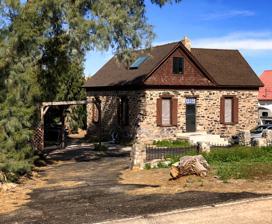
Building: Parley Hunt House
Country: United States of America
Year built: 1907
Historic house in Nevada, United States United States historic place Parley Hunt House U.S. National Register of Historic Places Show map of Nevada Show map of the United States Location Canal Street near junction with Virgin Street, Bunkerville, Nevada Coordinates 36°46′32″N 114°6′59″W / 36.77556°N 114.11639°W / 36.77556; -114.11639 Area less than one acre Built 1907 Architect Parley Hunt Architectural style Vernacular hall & parlor NRHP reference No. 91001652 Added to NRHP November 14, 1991 Parley Hunt House is a historic home in Bunkerville, Nevada which was listed on the National Register of Historic Places in 1991. It is a one-story stone hall and parlor plan house built by Parley Hunt in 1907, for use by himself and his mother.  It was originally a three-room L-shaped house, with a rear room used for cooking. Description The Parley Hunt House is situated in Bunkerville, Nevada which is a village close to the Utah border . The village houses one thousand people and it is eighty miles northeast of Las Vegas. At the Bunkerville plat, it is located on tract thirty seven, section twenty five. The house is placed on Canal Street, it is named so because of the irrigation canal that runs alongside it. Surrounded on three sides by a chain link fence , the house is built on a site of 0.824 acre. Though the Parley Hunt House is in fine state, it retains only a middling degree of integrity on account of large-scale upgradation . On the site, there are 3 non-contributing buildings which consist of 1 small, single story gable-roofed wood frame dwelling to the east of the house, and 2 wooden sheds on the western border of the site. It also has a lawn and quite a few fruit trees to the north of the residence.  The structure has nouvelle aluminum windows, a composition roof, a plastic bubble skylight and an updated interior. It possesses a modernized version of concrete block fireplace as well which is in between the 2 south, front rooms on the interior. In the southeast room, a fashionable kitchen has been built. Currently, the loft is opened up over the south-west room. It has a couple of loft bedrooms. The back, northwest room has been bisected into a bedroom, bath and corridor . History and Context Parley Smith Hunt stayed in the house till 1915. Prior to the 1950s, no less than 3 owners were changed when Mr. Freeman bought and refashioned the Parley Hunt House. Mr. Freeman changed the design of the loft as described in the previous section. Also the kitchen was appended by him during this modification. The structure was first completed by Mr. Parley with 3 rooms including the room at the back which was used as a kitchen. It had a big fireplace between the 2 rooms of the front. The stove of the back room was linked to a 2nd chimney . The redesign activities were continued by the 2 following owners Dan Eastman and Nick Bartlett. The redecoration process included the change of windows from wood to aluminum , and also from the first fireplace to the concrete block. A tiny living place to the east of the main structure was constructed by Bartlett for his son. The modification made by the present owners of the Parley Hunt House includes the insert of insulation and gypsum board to walls and ceilings the changes at the roof. References